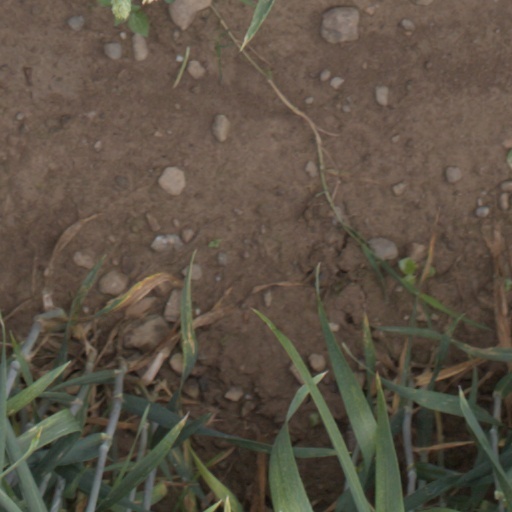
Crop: wheat